Radha Mitchell

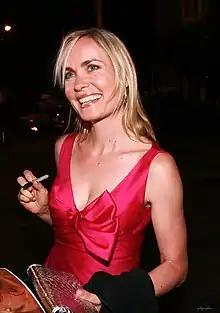
Mitchell at the Toronto International Film Festival 2009

Mitchell was cast as Carolyn Fry, a docking pilot, in the science fiction horror film "Pitch Black" (2000), opposite Vin Diesel. She found the experience of acting in a studio film "physically challenging", but was eager to take on the role, explaining: "Well, it's an interesting script, great character, shot in Australia, get to go home, you know, a whole range of reasons. And because I guess it's not something I would often have the opportunity to do; it's a genre piece and I felt it was an opportunity to learn". Despite mixed reviews from critics, the film was a sleeper hit, grossing over US$53 million worldwide and developing its own cult following. In 2000, she also starred as an expecting mother in the psychological drama "Everything Put Together", which was nominated for the Grand Jury Prize at the Sundance Film Festival, and as the love interest of a lawyer in the romantic comedy "Cowboys and Angels".